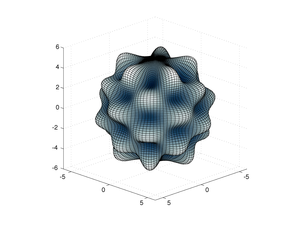
Y10,5 Harmonique sphérique + sphère Légende